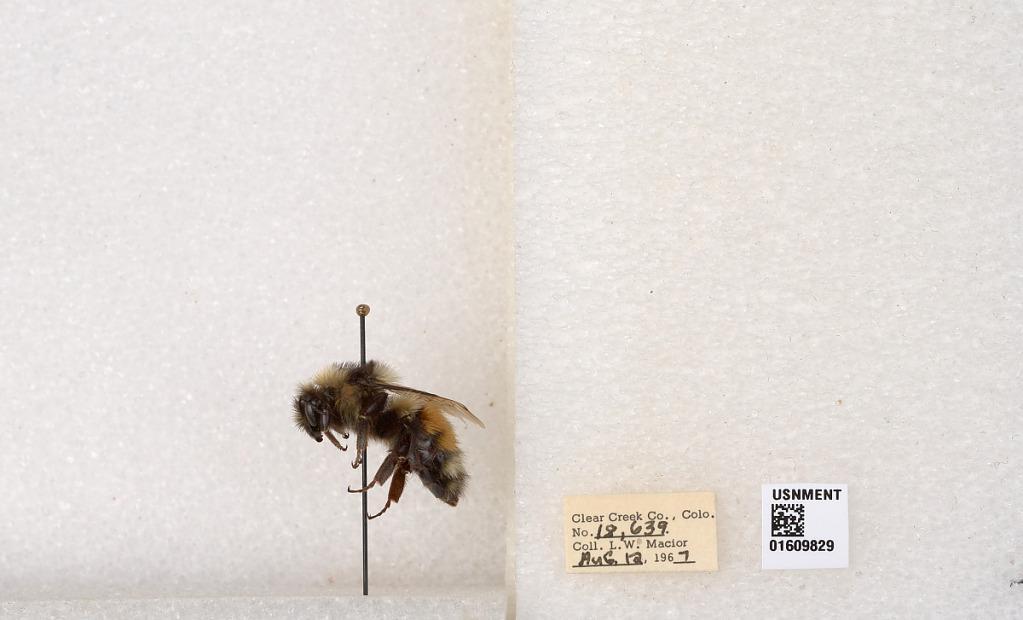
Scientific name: Bombus (Pyrobombus) sylvicola Kirby
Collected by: L. Macior
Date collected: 1967-8-12
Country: United States
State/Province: Colorado
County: Clear Creek
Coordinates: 39.6856, -105.645